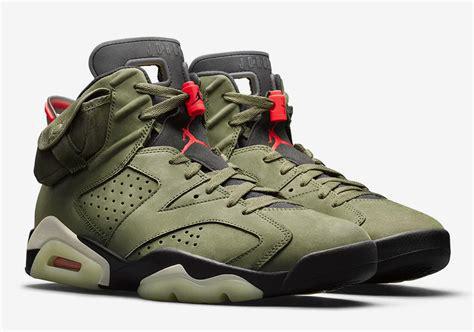
Brand: Nike
Model: Air Jordan 6